Janelle Monáe

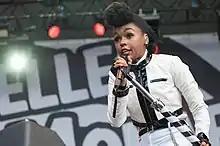
Monáe performing at Way Out West in Gothenburg, Sweden, on August8, 2014

In August 2012, Monáe was chosen as CoverGirl's newest spokesperson. In September 2012, Monáe performed at CarolinaFest in support of President Obama, just before the 2012 Democratic National Convention in Charlotte, North Carolina. In October 2012, Monáe starred in a commercial for the Sonos Wireless HiFi home audio system, and appeared in a Sonos commercial in 2012 with Deep Cotton. The Boston City Council named October 16, 2013, "Janelle Monáe Day" in the city of Boston, Massachusetts, in recognition of her artistry and social leadership.